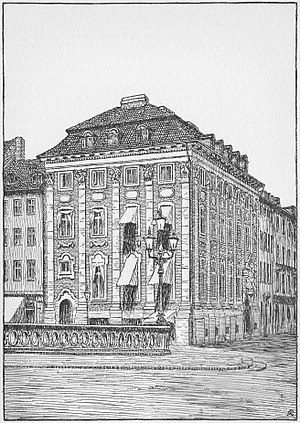
Kgl. Brand
Kgl. Brands bygning ved Højbro Plads gengivet af Kristian Kongstad i 1914.
A/S Det Kongelige octroierede almindelige Brandassurance-Compagni paa Varer og Effecter, bedre kendt som Kgl. Brand var et dansk brandforsikringsselskab og senere skadeforsikringsselskab, stiftet ved kgl. oktroj. I 1982 fusionerede det med Skandia. I 1999 blev Skandia lagt sammen med det norske Storebrands skadeforsikringsvirksomheder og skadesforsikringsselskabet If blev dannet.